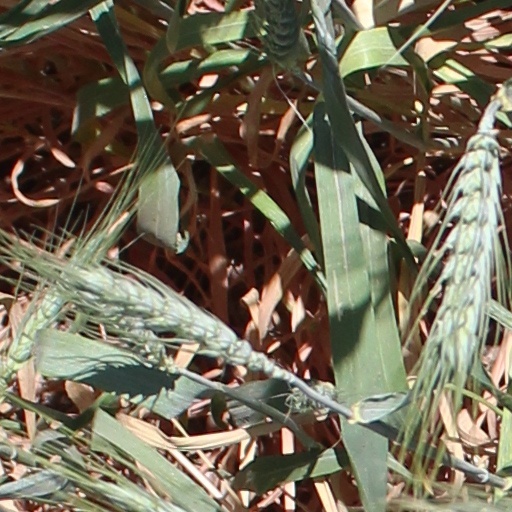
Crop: wheat